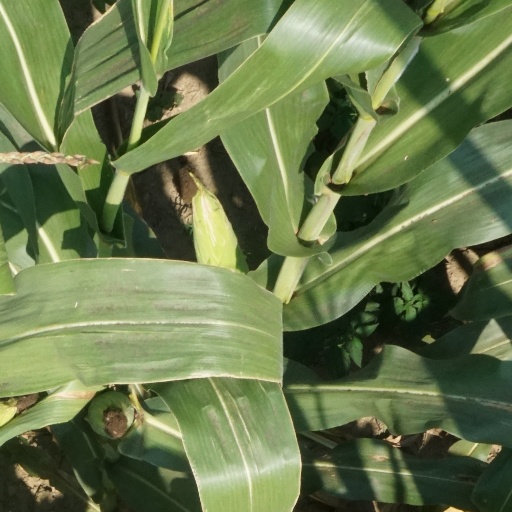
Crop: maize; corn